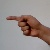
The image shows a hand gesture representing the letter 'G' in Indian Sign Language.